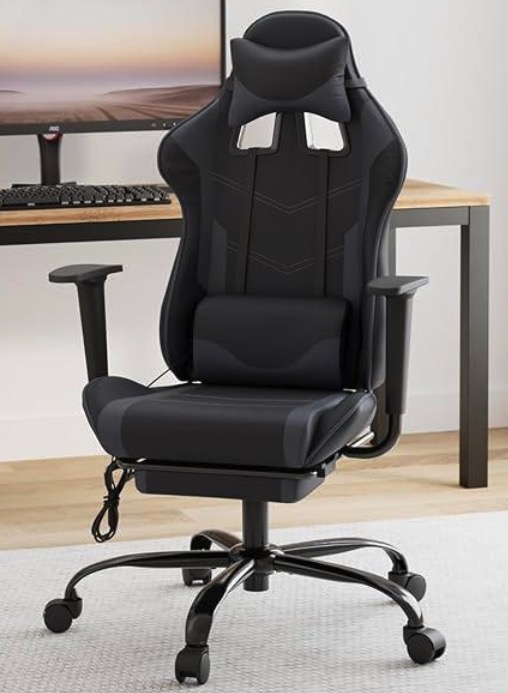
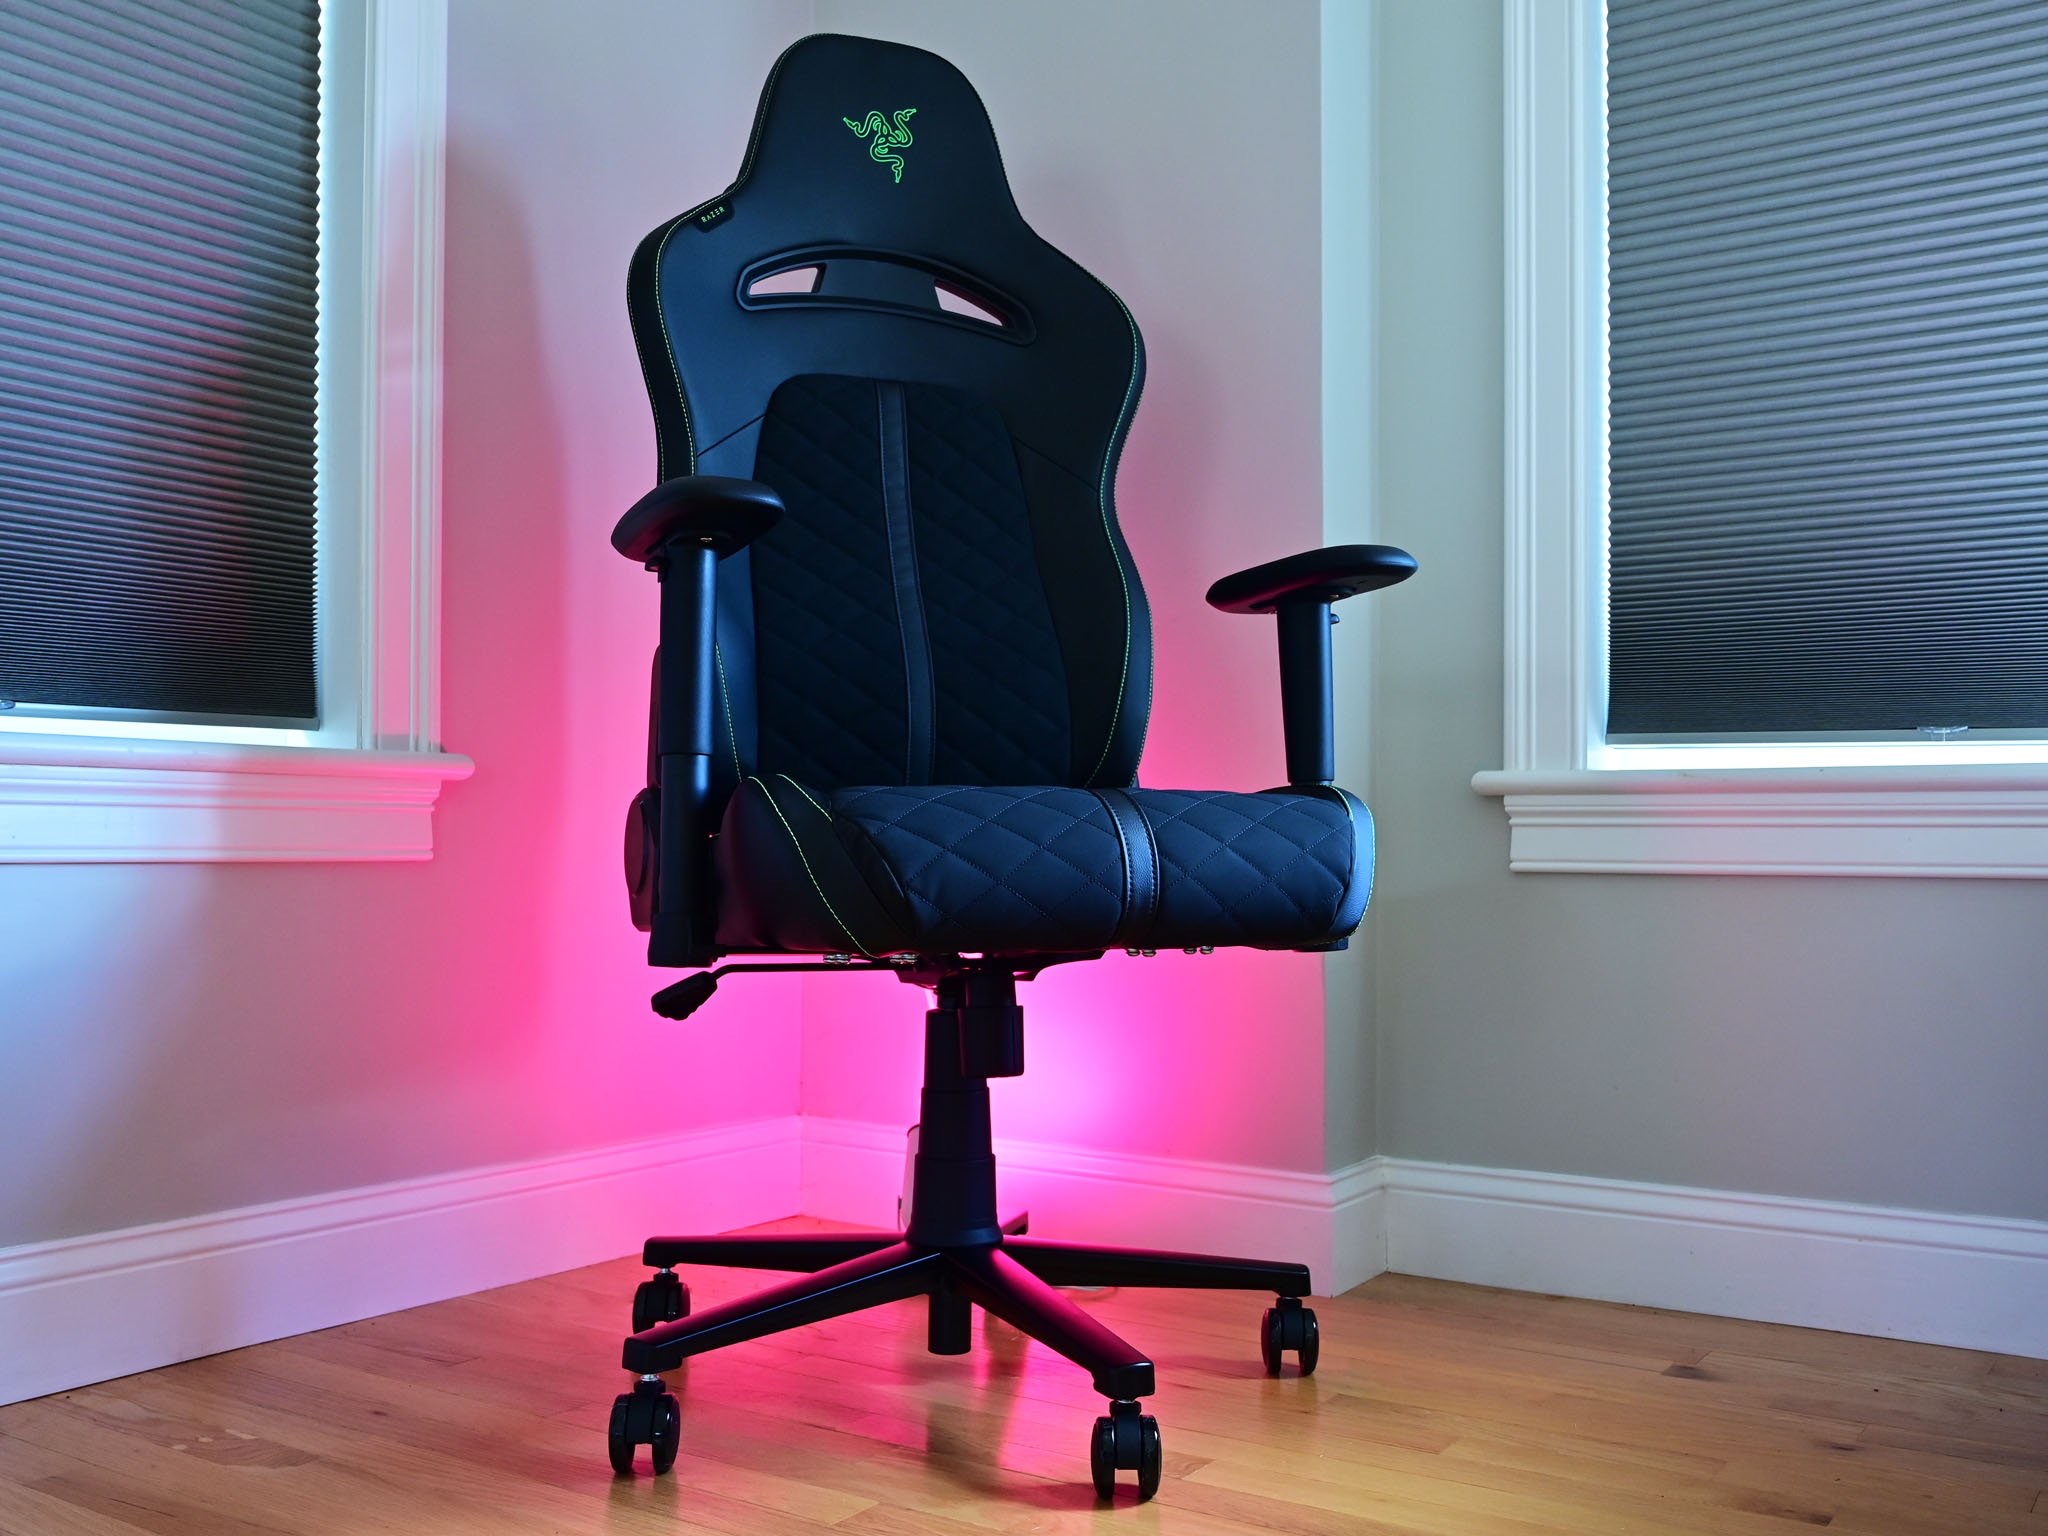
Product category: items_chair
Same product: no